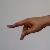
The image shows a hand gesture representing the letter 'P' in Indian Sign Language.